Robert Cantwell

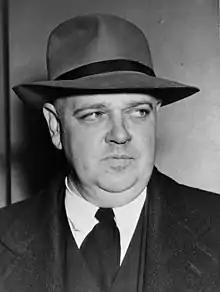
Whittaker Chambers joined Calvin Fixx as close friend of Cantwell's, then became an emblem of his fears

Ernest Hemingway considered Cantwell "his best bet" in American fiction.